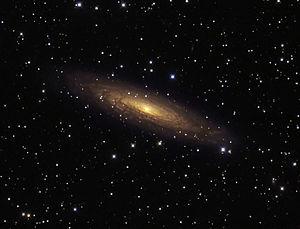
NGC 2613 est une galaxie spirale située dans la constellation de la Boussole à environ 76 millions d'années-lumière de la Voie lactée. Elle a été découverte par l'astronome germano-britannique William Herschel en 1784.